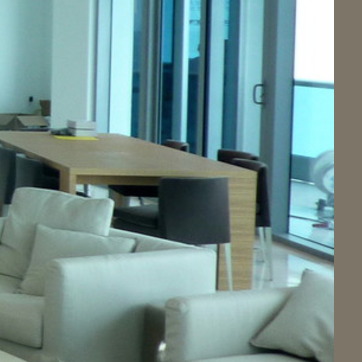
Material: wood